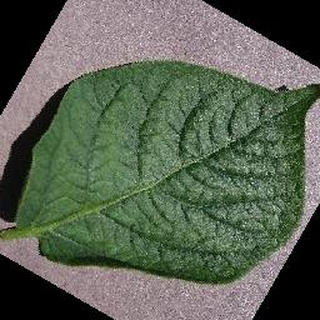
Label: healthy_potato